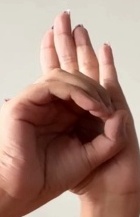
ASL sign: 0